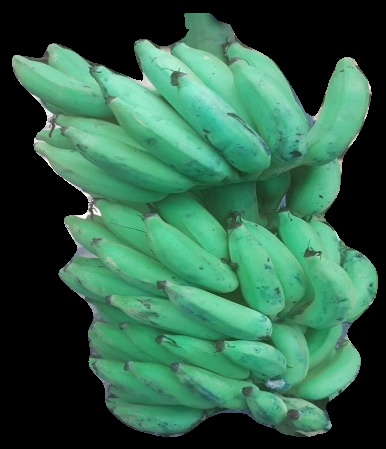
Variety: elakki-bale
Grade: grade2